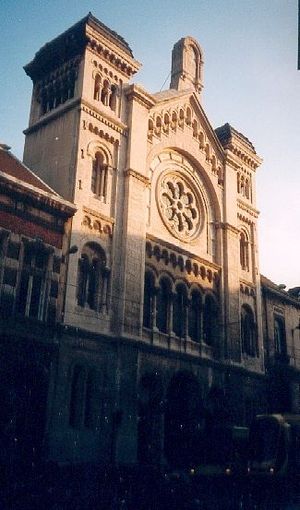
Synagoge
Eksteriør af en synagoge i rue Joseph Dupont, Bruxelles
Synagoge er den generelle betegnelse for jødiske bede- og forsamlingshuse. Hovedrummet i en synagoge indeholder sædvanligvis en ark hvor torarullerne bliver opbevaret; en ophøjet læseplatform for toralæsning og ledelse af bøn, og et evigt lys til minde om den syvarmede lysestage i Templet i Jerusalem. I ortodokse menigheders synagoger findes der som oftest en fysisk opdeling, mehitza, mellem mands- og kvindedelene af synagogerummet.